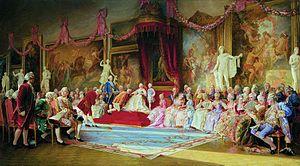
L'architecture néo-classique en Russie s'est développée durant la seconde moitié du xviiiᵉ siècle, surtout après l'accession au trône de Catherine II, devenue impératrice de Russie en 1762. L'architecture néo-classique s'était développée dans de nombreuses villes de la Russie, dont la première a été Saint-Pétersbourg. Celle-ci a été transformée, pendant le règne de la Grande Catherine, en une capitale moderne.